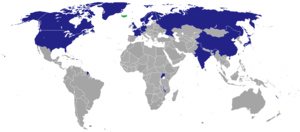
Nordens diplomatiske repræsentationer
Denne oversigt lister op udenrigske repræsentationer tilhørende de nordiske lande.